Part lace

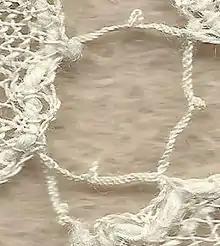
Honiton lace, showing plait knotted into motif

Part lace or sectional lace is a way of making bobbin lace. It characterises various styles, such as Honiton lace or Brussels lace.